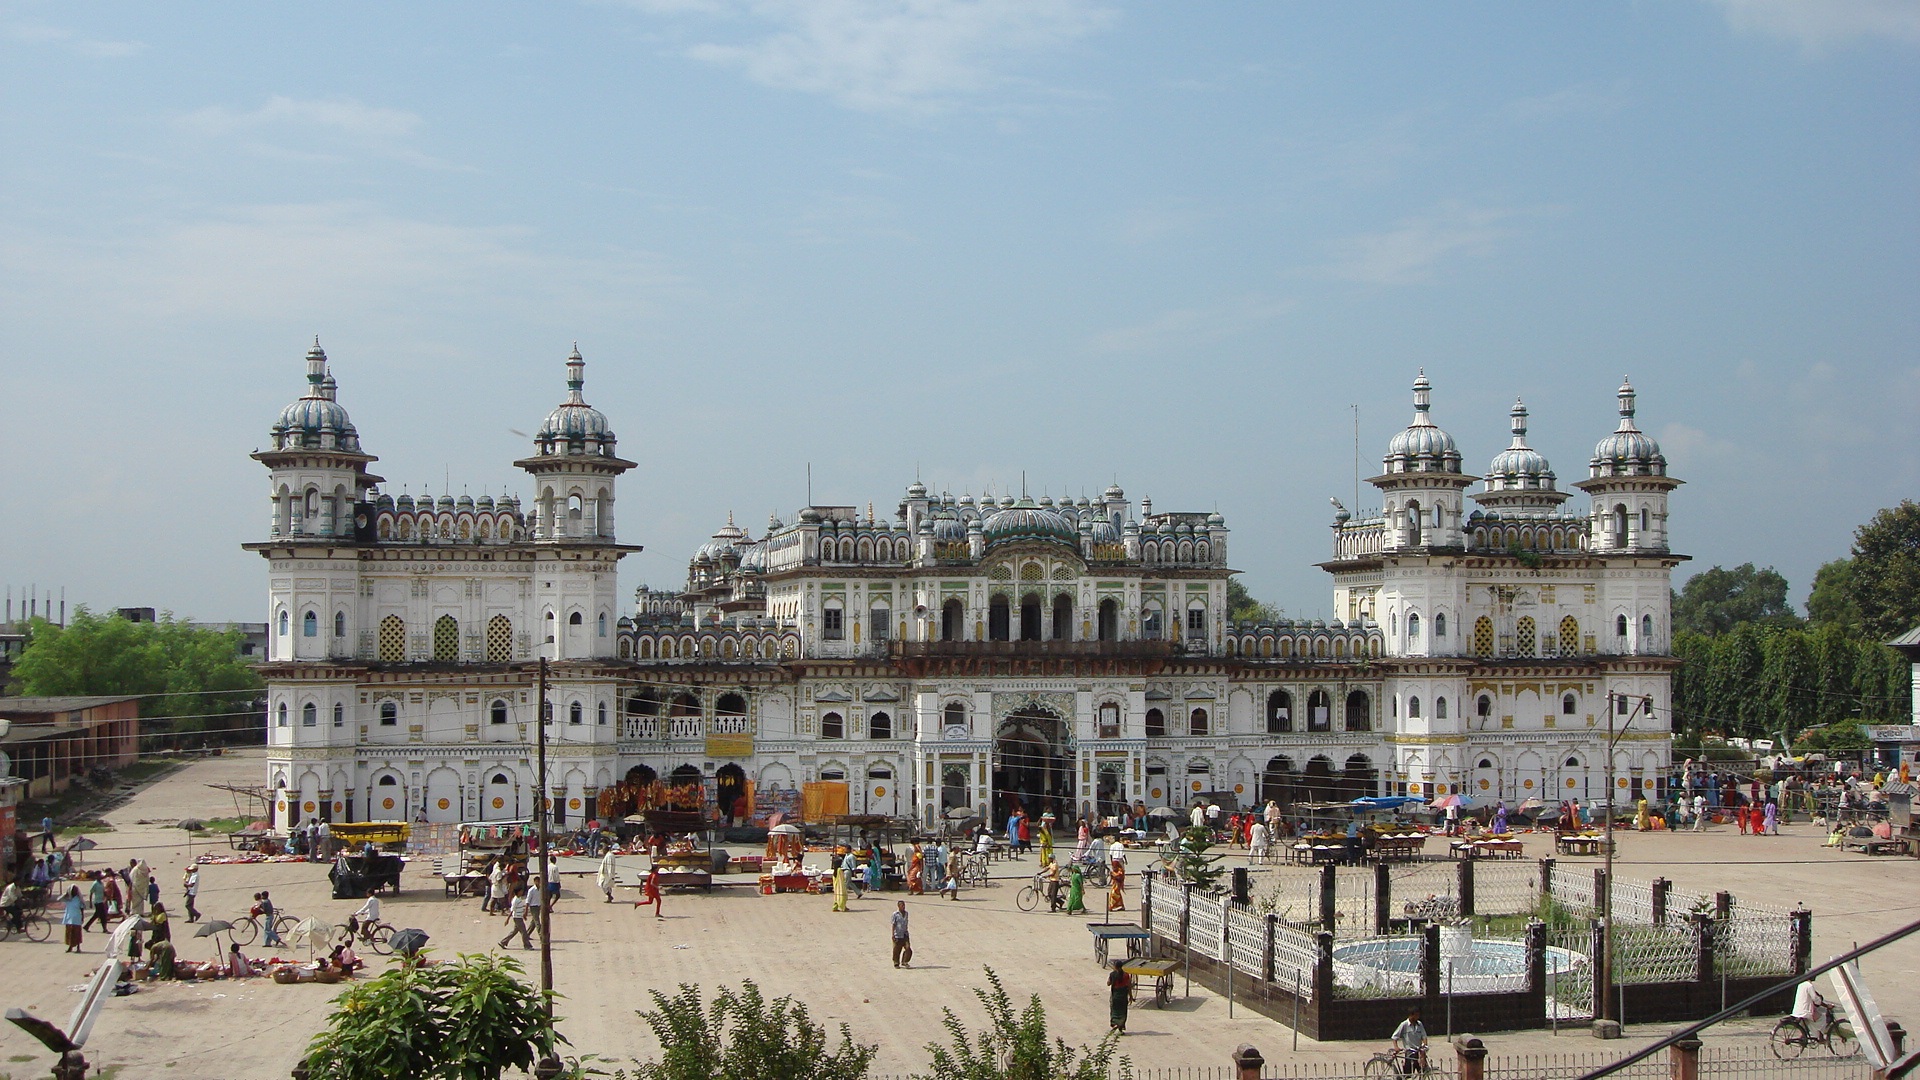
architecture, town, building, chateau, palace, cityscape, plaza, landmark, tourism, nepal, temple, town square, tours, unesco world heritage site, historic site, ancient history, janaki temple, jankpur